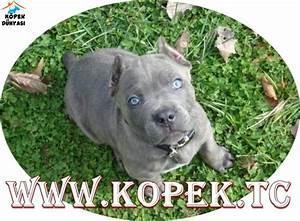
dog